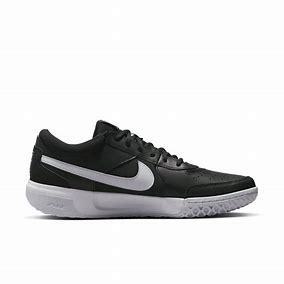
Brand: Nike
Model: Court Zoom Lite 3